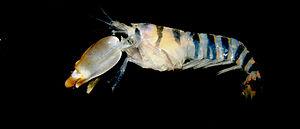
Alpheus est un genre regroupant de très nombreuses espèces de crevettes marines de la famille des Alpheidae.
Alpheus thomasi est une espèce de crevettes marines de la famille des Alpheidae.